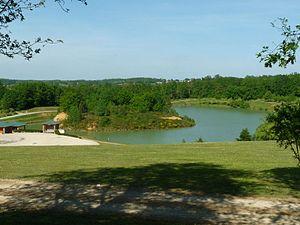
base de loisirs de Roumazières, Charente, France
Roumazières-Loubert est une ancienne commune du Sud-Ouest de la France, située dans le département de la Charente. Depuis le 1ᵉʳ janvier 2019, elle est une commune déléguée de Terres-de-Haute-Charente.